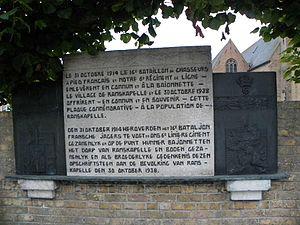
Monument au 16ème Bataillon du 6ème Régiment de Chasseurs à Pied devant l'église Saint Laurent à Ramskapelle (Nieuport). Inauguré en 1938.
Ramskapelle est une section de la ville belge de Nieuport située en Région flamande dans la province de Flandre-Occidentale.